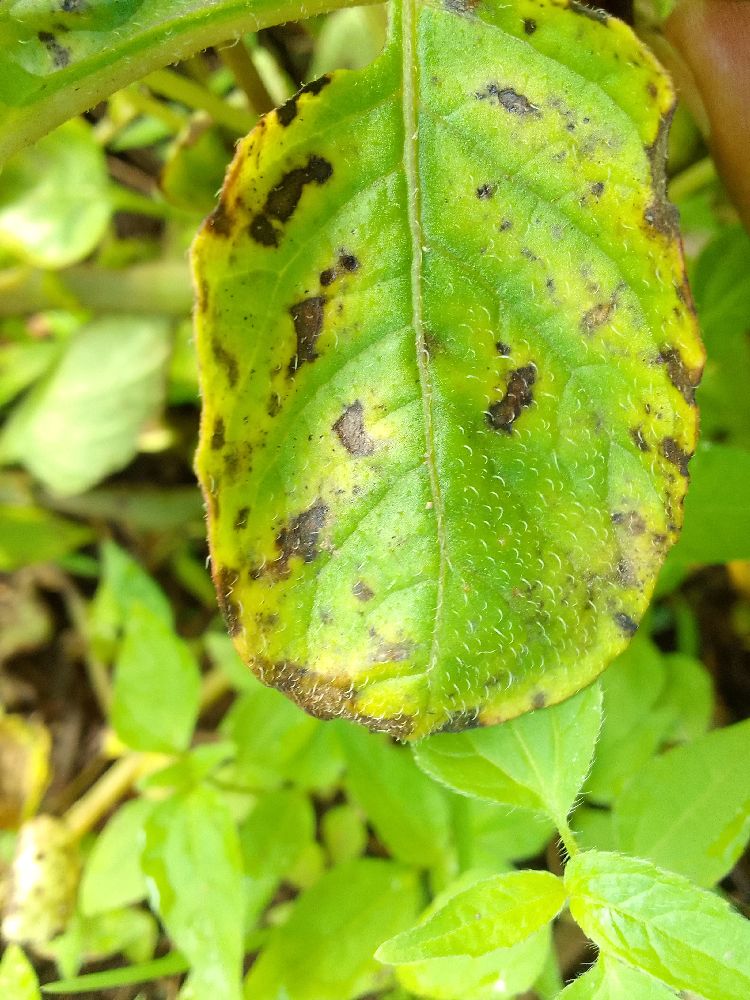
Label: Early blight